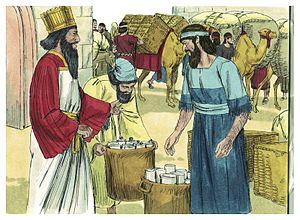
Illustration biblique du livre de la Esdras chapitre 1 עברית: 1 האיור המקראי של change me! פרק हिन्दी: {{{hi}}} अध्याय change me! की पुस्तक की बाइबिल चित्रण Bahasa Indonesia: Ilustrasi Alkitab dari Kitab Ezra pasal 1 Italiano: Illustrazione biblica del libro della change me! Capitolo 1 日本語: change me!1章の本の聖書の実例 Jawa: Ilustrasi Alkitab saking Kitab Ezra pasal 1 한국어: change me! 1 장 장부의 성경 그림 Bahasa Melayu: Ilustrasi Alkitab dari Kitab Ezra pasal 1